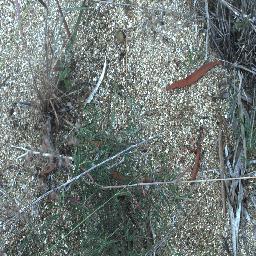
Label: negative